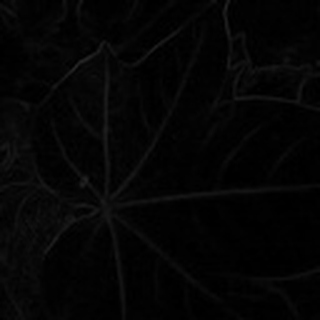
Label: healthy_cotton